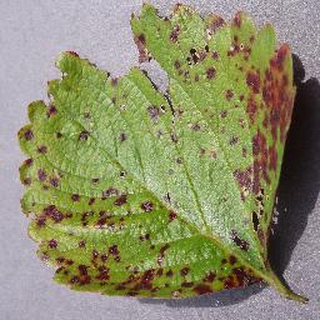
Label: strawberry_leaf_scorch